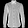
Label: Shirt